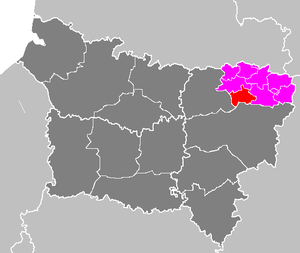
Le canton de Sains-Richaumont est une ancienne division administrative française située dans le département de l'Aisne et la région Picardie.